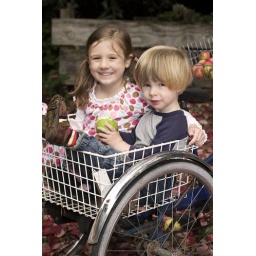
two kids in a bike basket